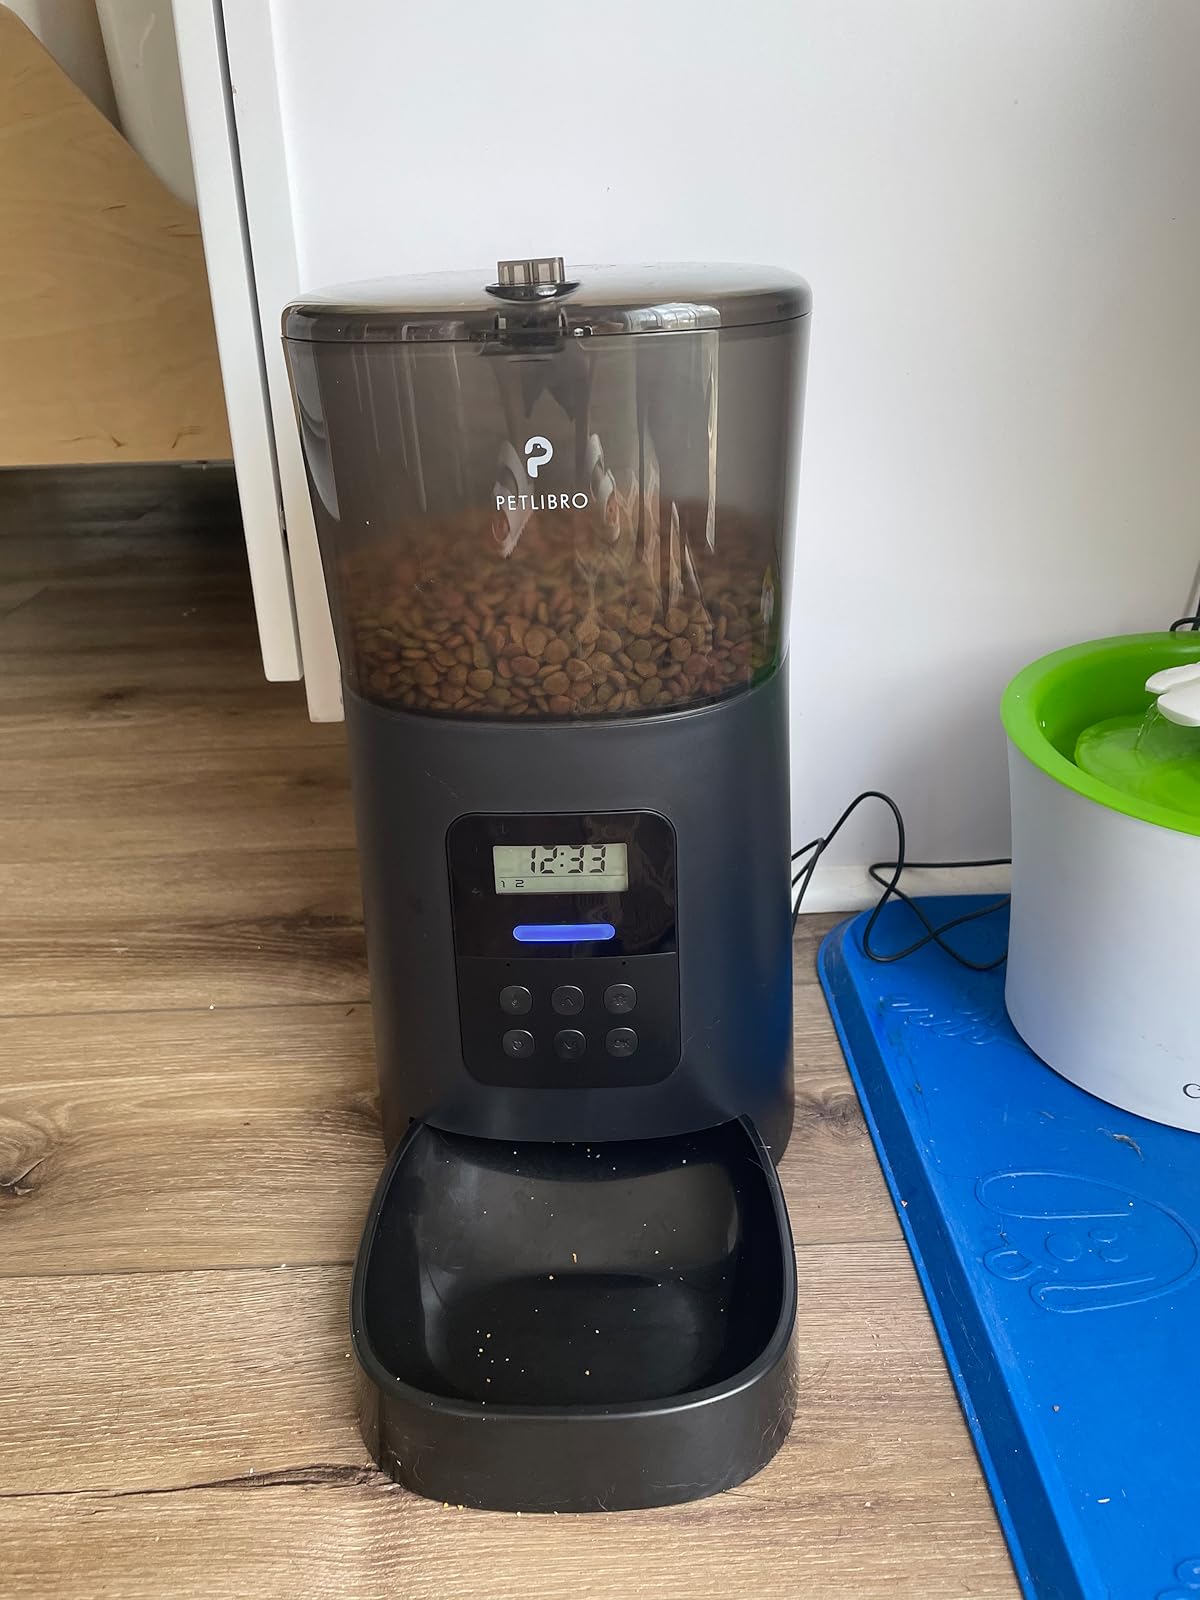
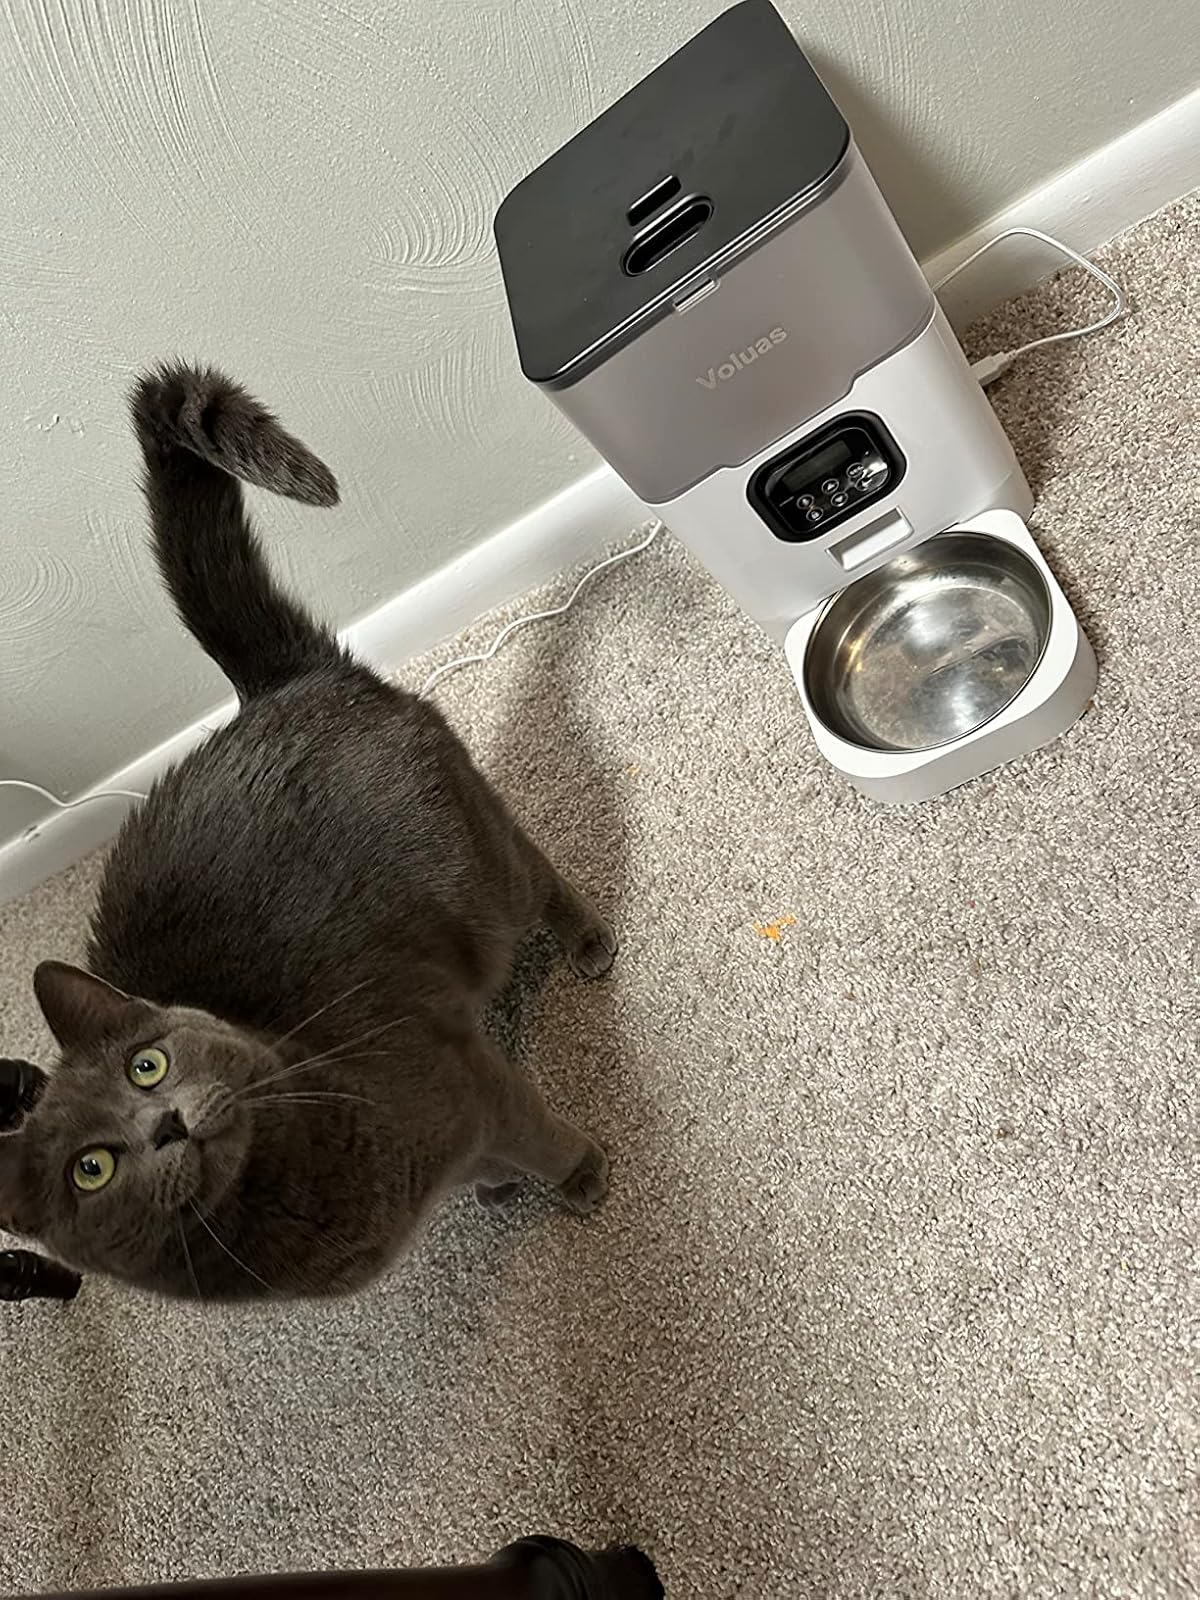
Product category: items_feeder
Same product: no